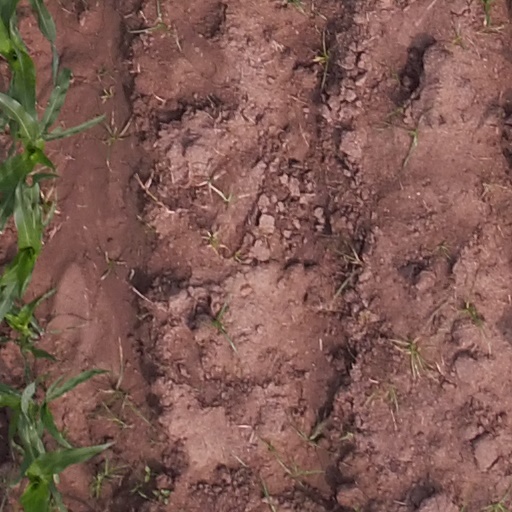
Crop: maize; corn